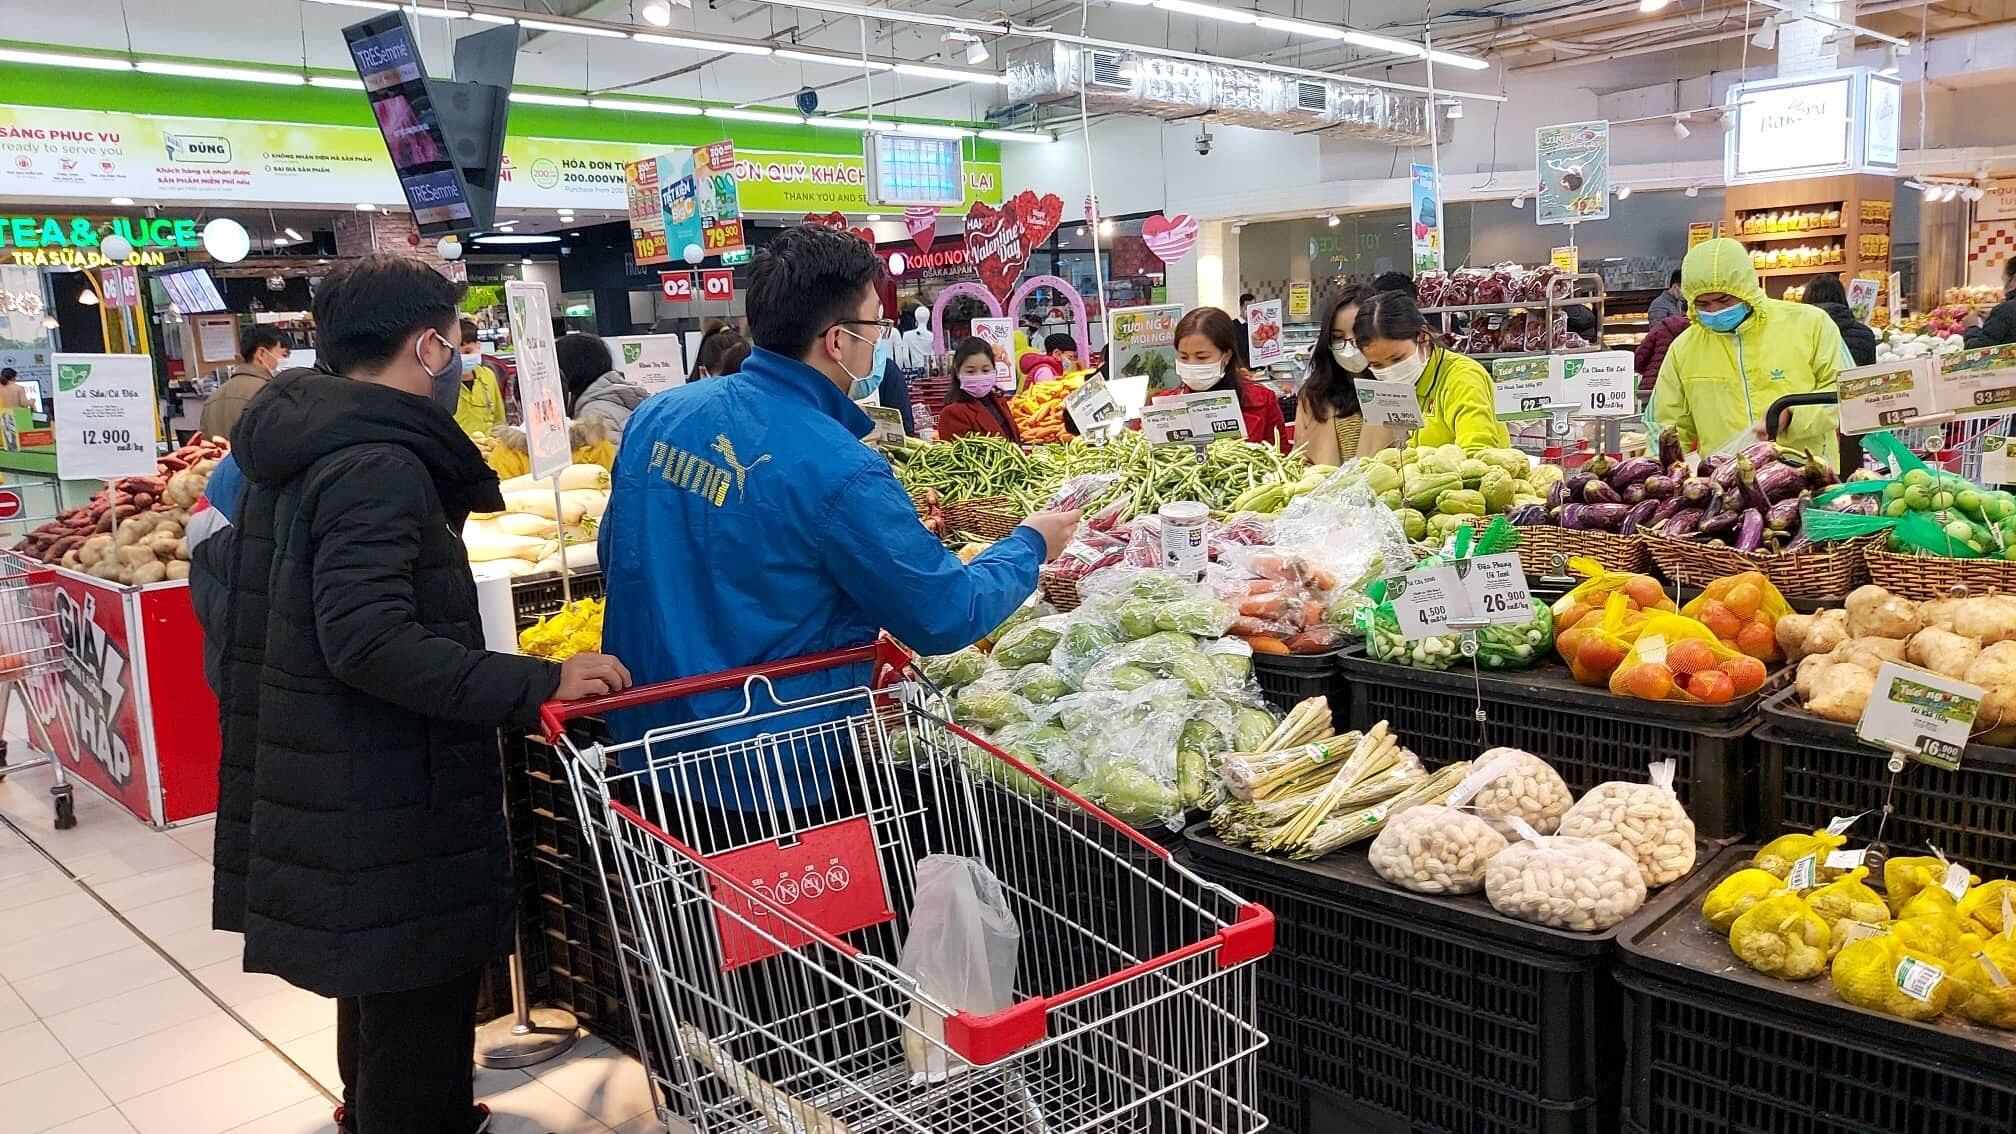
có nhiều người đang đứng ở khu vực bày bán nông sản